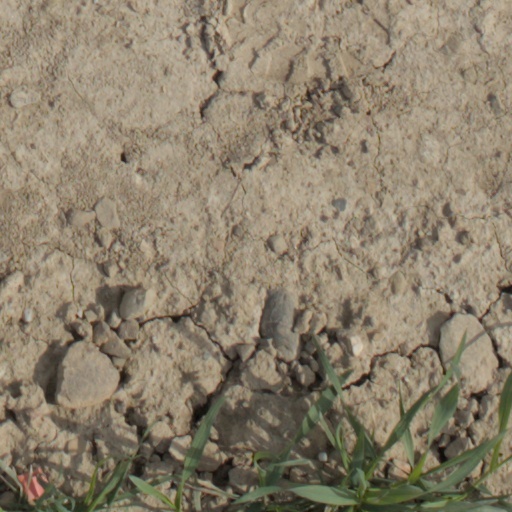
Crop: wheat